Into The Fight 2018

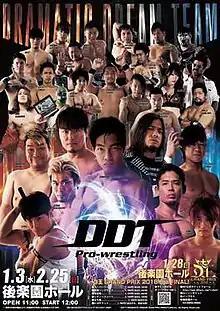
Promotional poster for the event, featuring various DDT wrestlers

Into The Fight 2018 was a professional wrestling event promoted by DDT Pro-Wrestling (DDT). It took place on February 25, 2018, in Tokyo, Japan, at the Korakuen Hall. The event aired domestically on and AbemaTV, and globally on DDT Universe, DDT's video-on-demand service.